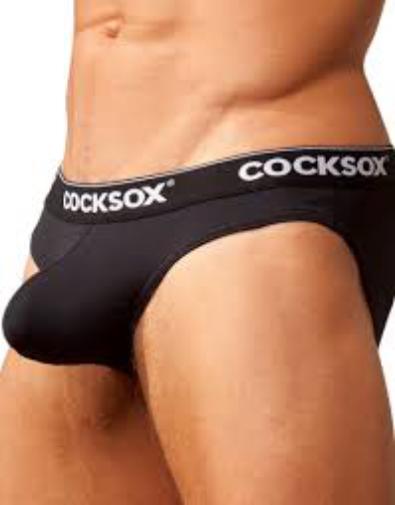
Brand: Cocksox
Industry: Clothes